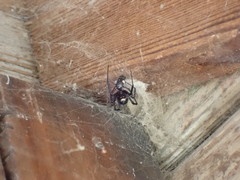
Species: Lactrodectus_hesperus